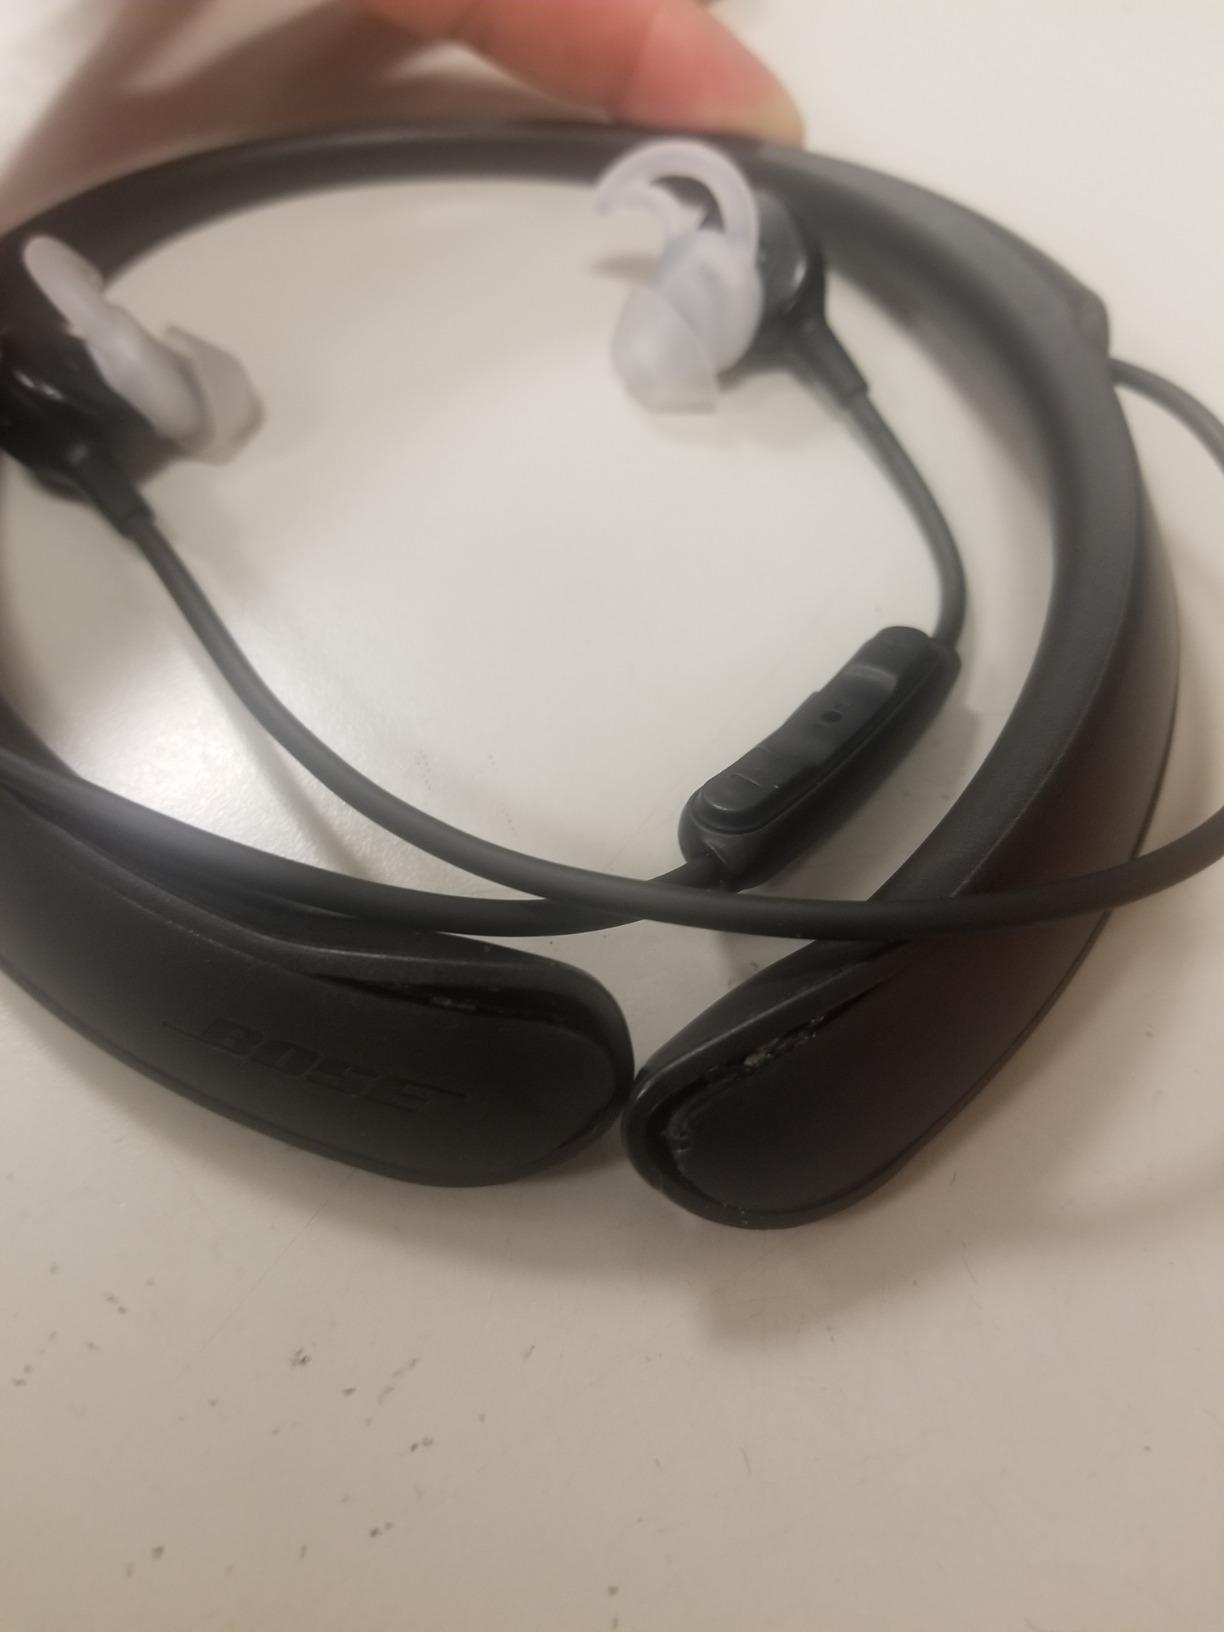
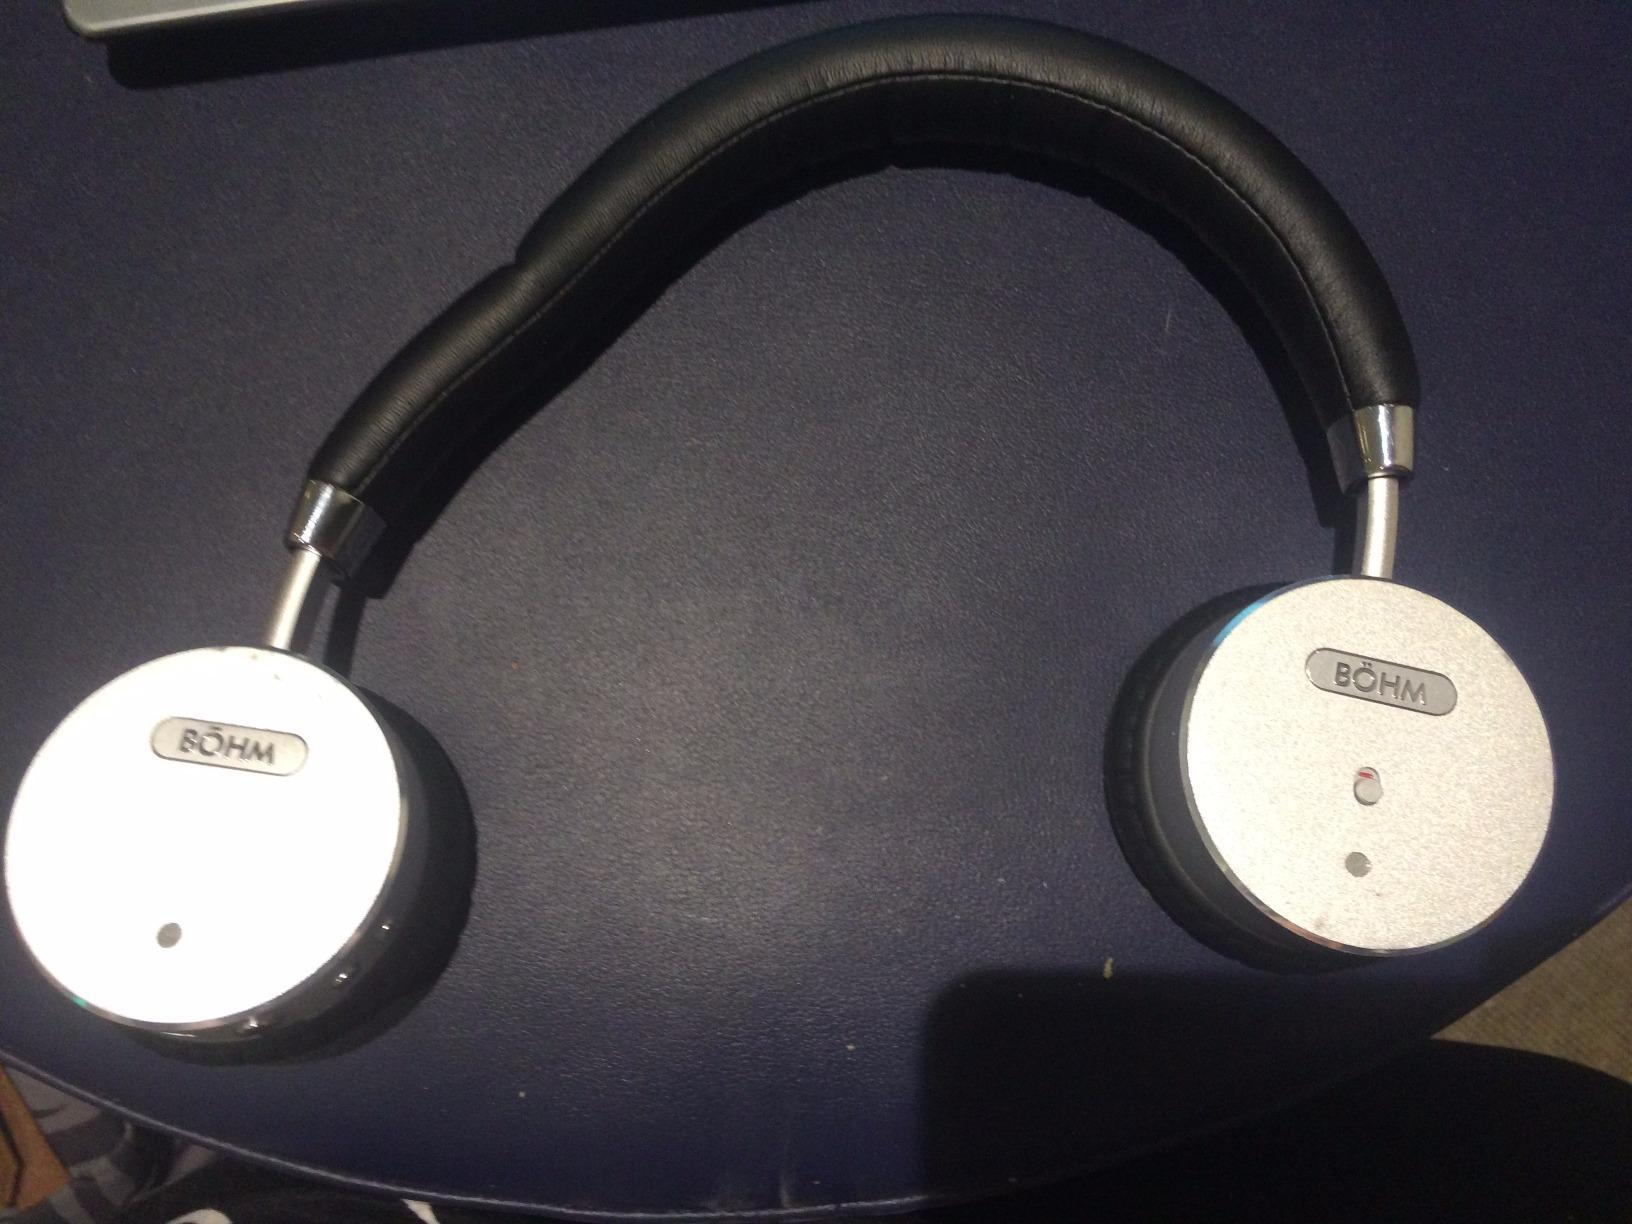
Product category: headphones
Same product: no